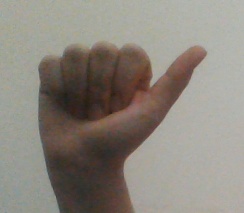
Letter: dhad